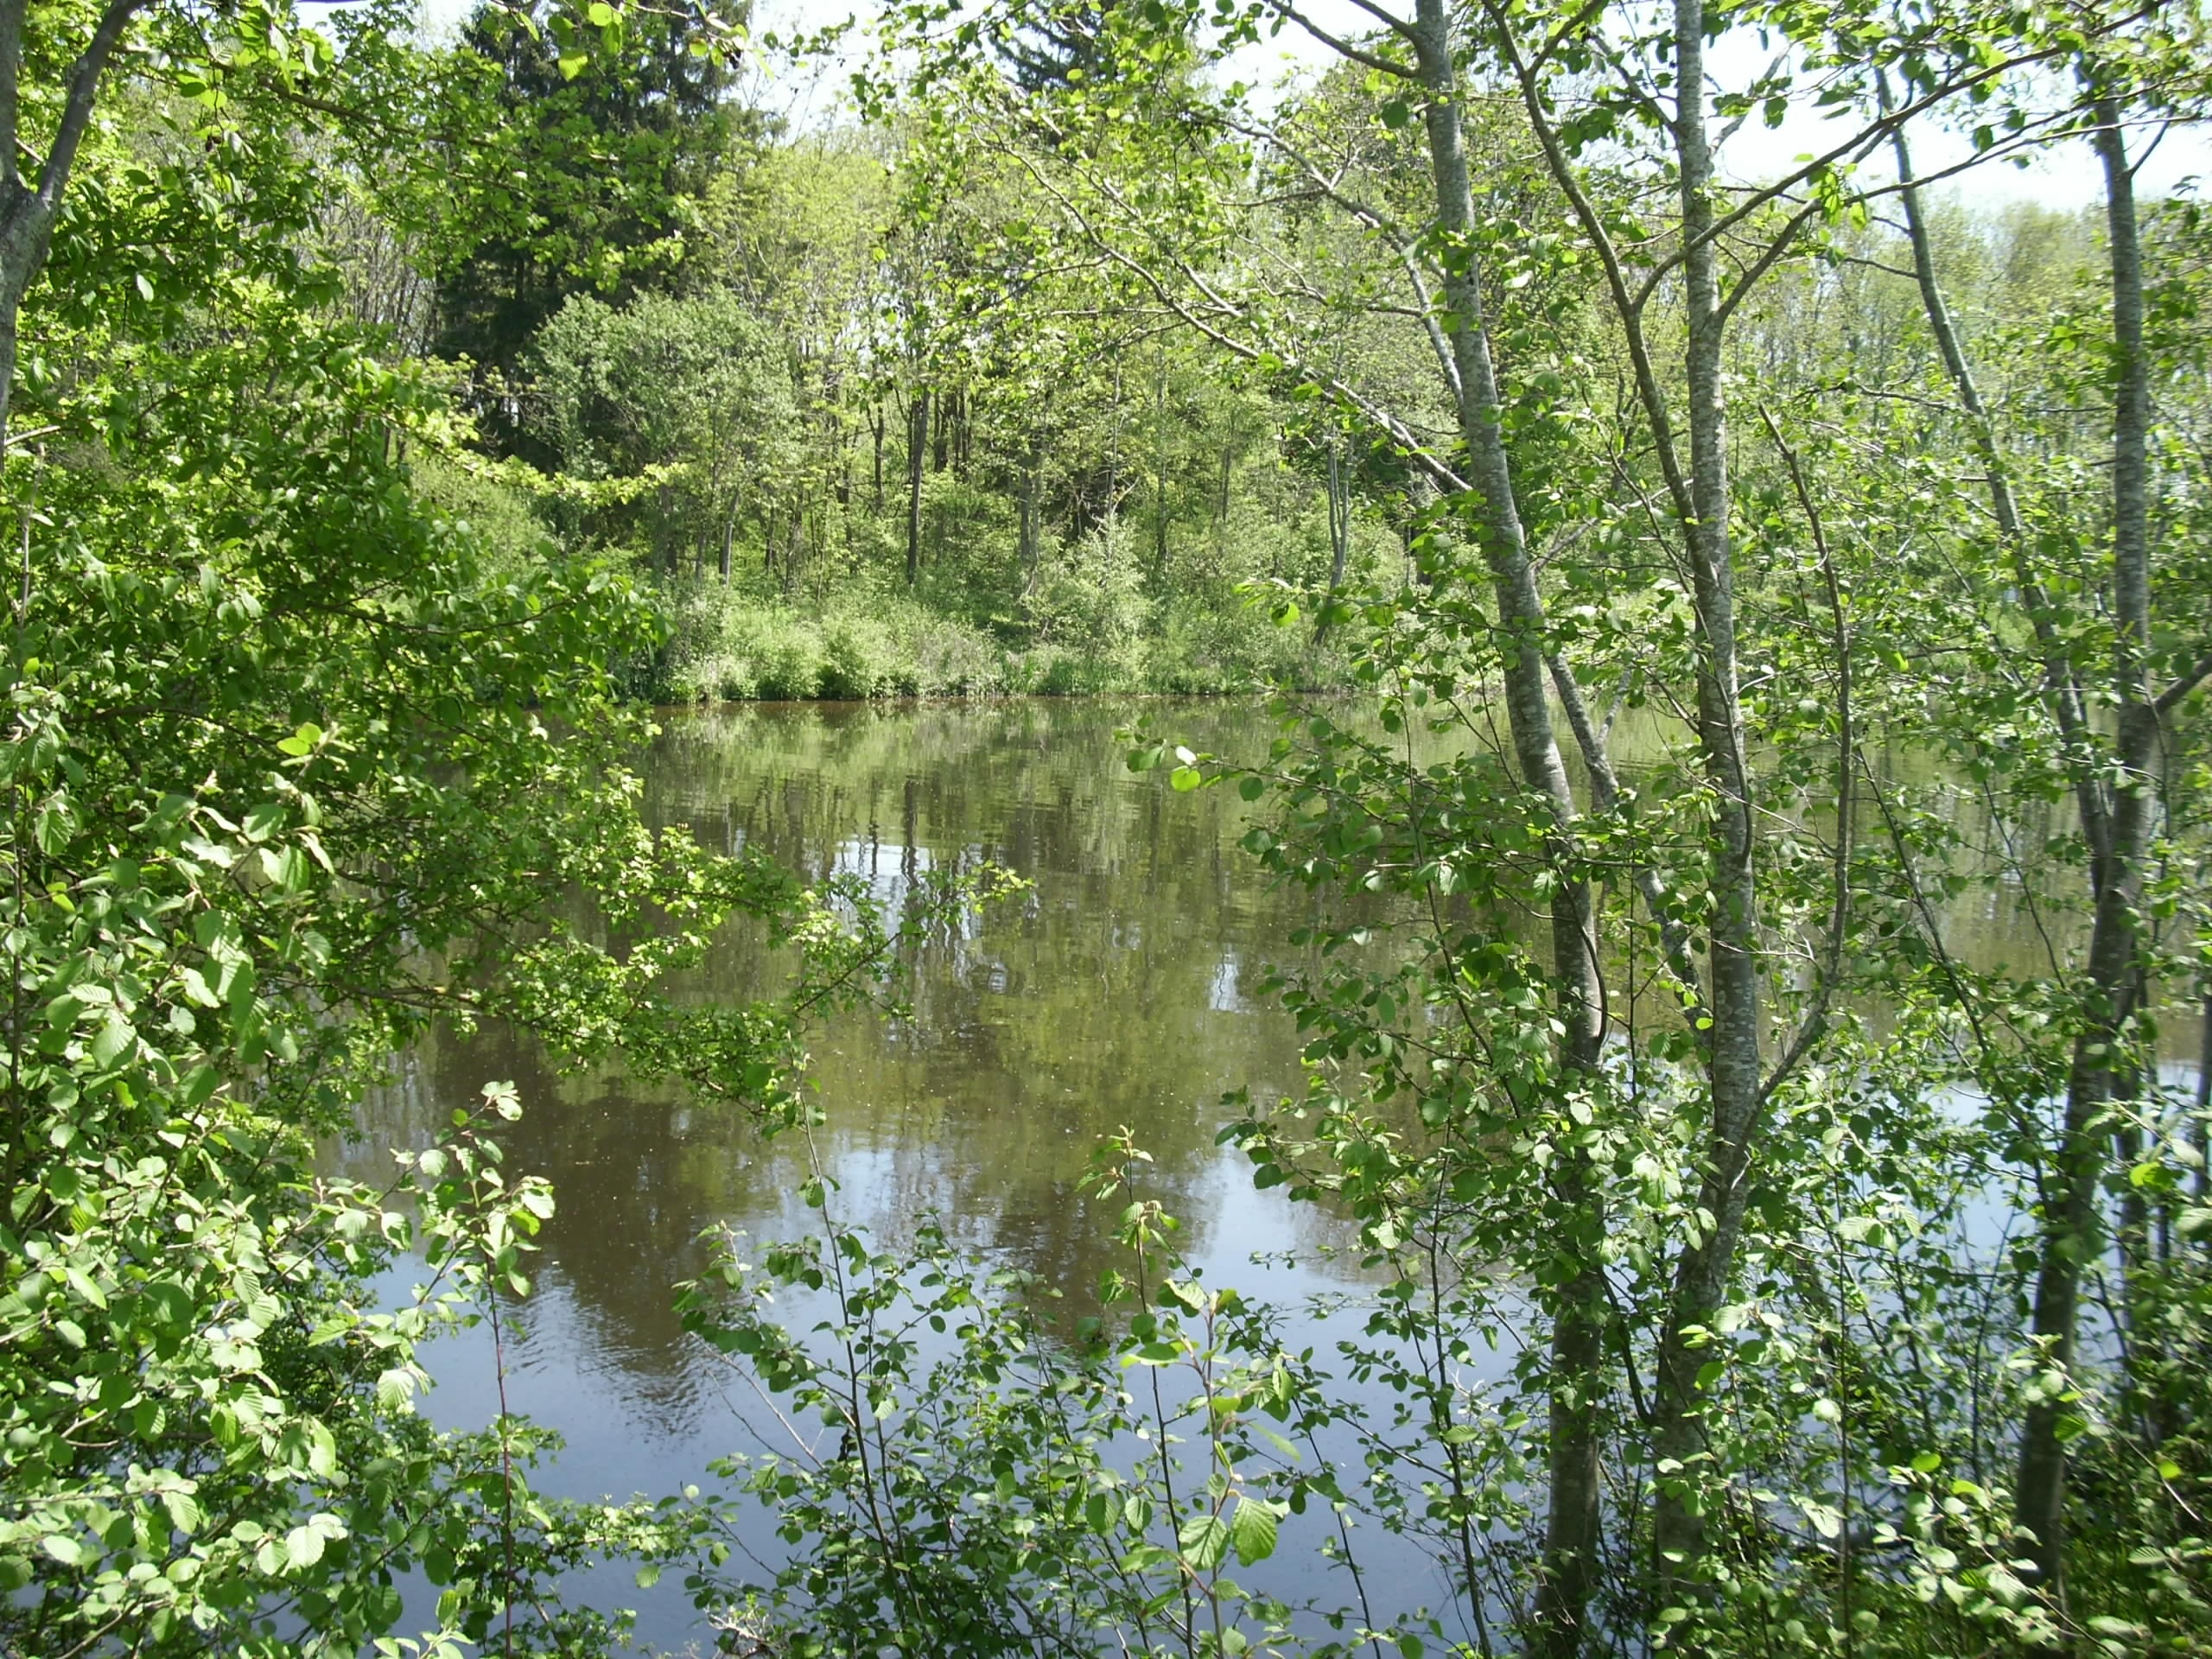
landscape, tree, nature, forest, swamp, meadow, leaf, flower, lake, pond, idyllic, stream, spring, green, jungle, botany, garden, trees, leaves, background, vegetation, rainforest, wetland, beautiful, woodland, habitat, mood, idyll, ecosystem, nature reserve, biome, old growth forest, natural environment, temperate broadleaf and mixed forest, riparian forest